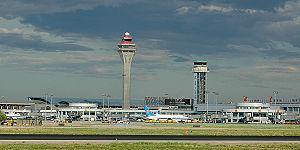
L'aéroport international de Pékin-Capitale est le principal aéroport de la municipalité de Pékin, capitale de la république populaire de Chine.